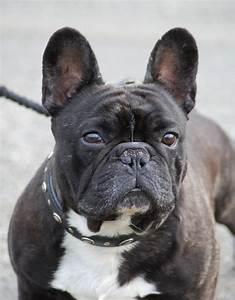
dog